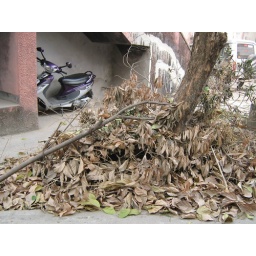
Dried leaves fallen at the base of a tree witha bike in the background